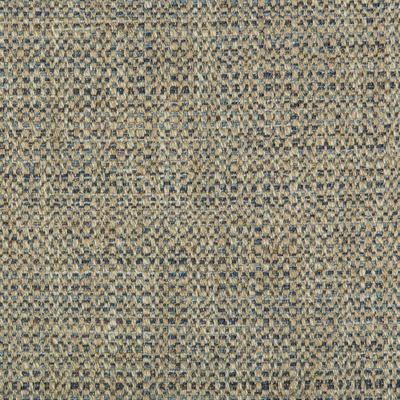
KRAVET DESIGN - 35611-5
Brand: Kravet Fabrics Pattern Name: KRAVET DESIGN -35611 Pattern Number: 35611.5.0 Style: Solid, Texture Width: 54 IN Content: Acrylic - 41%, Polyester - 36%, Viscose - 18%, Linen - 5% Railroaded: No Cleaning Code: S-Solvent Or Dry Cleaning Product Finish: Unbranded Soil & Stain Release Finish Suggested Use: Outdoor,Upholstery Type: Fabric Origin: MADE IN TURKEY SKU: KRAVET DESIGN - 35611.5.0
Brand: Kravet Fabrics
Category: Arts & Entertainment > Hobbies & Creative Arts > Arts & Crafts > Art & Crafting Materials > Textiles